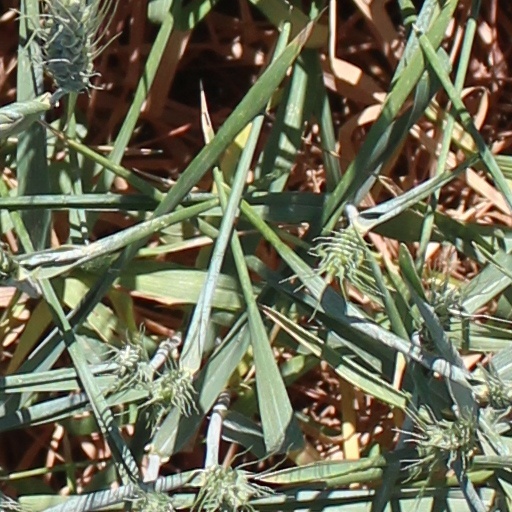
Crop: wheat